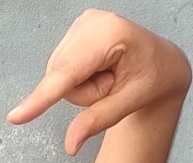
ASL sign: Q